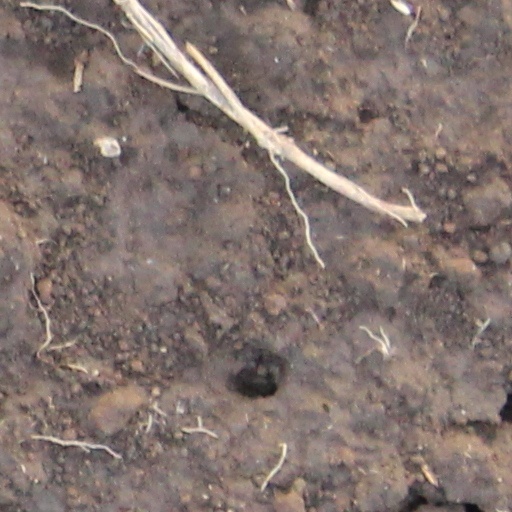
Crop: wheat